Botswana–Namibia relations

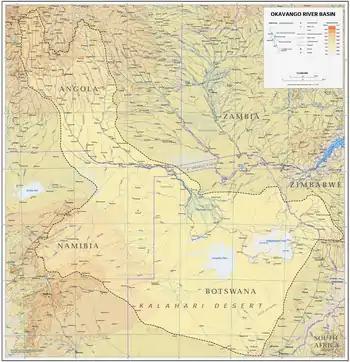
Okavango river basin map.

Botswana and Namibia had a long-running dispute about ownership of the Kasikili / Sedudu island in the Chobe River, which forms part of the border between the